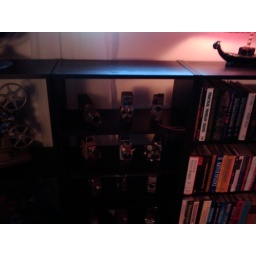
camera collection in blue house